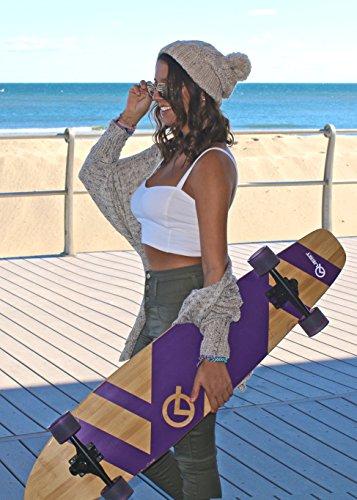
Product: The Quest Super Cruiser Purple Artisan Bamboo and Maple 44" Longboard Skateboard
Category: Sports & Outdoors | Outdoor Recreation | Skates, Skateboards & Scooters | Skateboarding | Standard Skateboards & Longboards | Longboards
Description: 7 Ply Super Flex Bamboo and Hardwood Maple Deck.
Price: Total price:
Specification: Product Dimensions:         10.8 x 8.8 x 47.8 inches    |Shipping Weight: 10.1 pounds (View shipping rates and policies)|Domestic Shipping: Item can be shipped within U.S.|International Shipping: This item is not eligible for international shipping.  Learn More|ASIN: B00N6UAVL4|Item model number: QT-NSP44C|    #130    in Longboards Skateboard